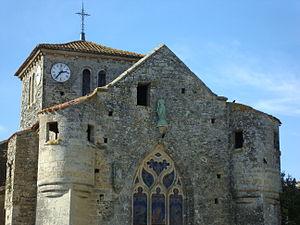
Église Notre-Dame de Réaumur, (Inscrit, 1927) This building is indexed in the Base Mérimée, a database of architectural heritage maintained by the French Ministry of Culture,
La liste des églises de la Vendée recense de la manière la plus complète possible les églises, cathédrale et basiliques situées dans le département français de la Vendée.
Réaumur est une commune française située dans le département de la Vendée en région Pays de la Loire.
Cet article recense les monuments historiques de la Vendée, en France.